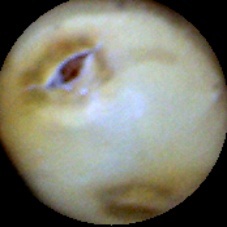
Label: Broken